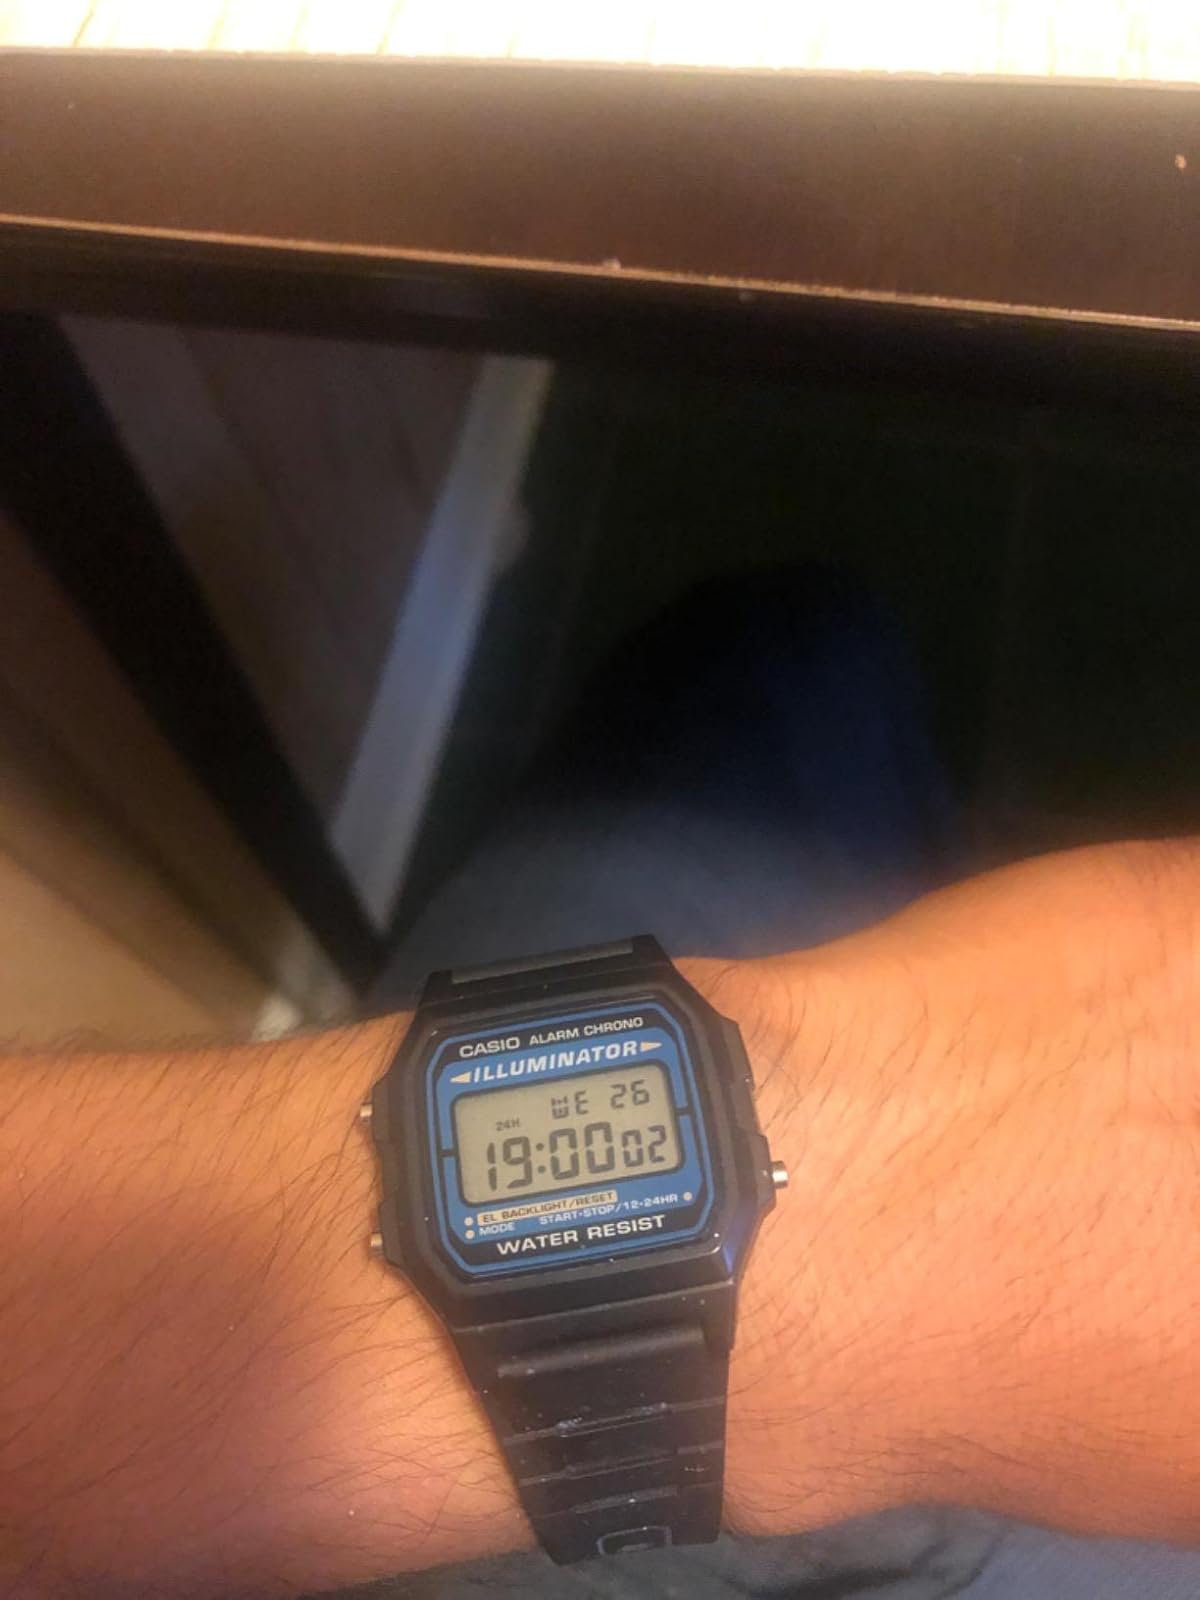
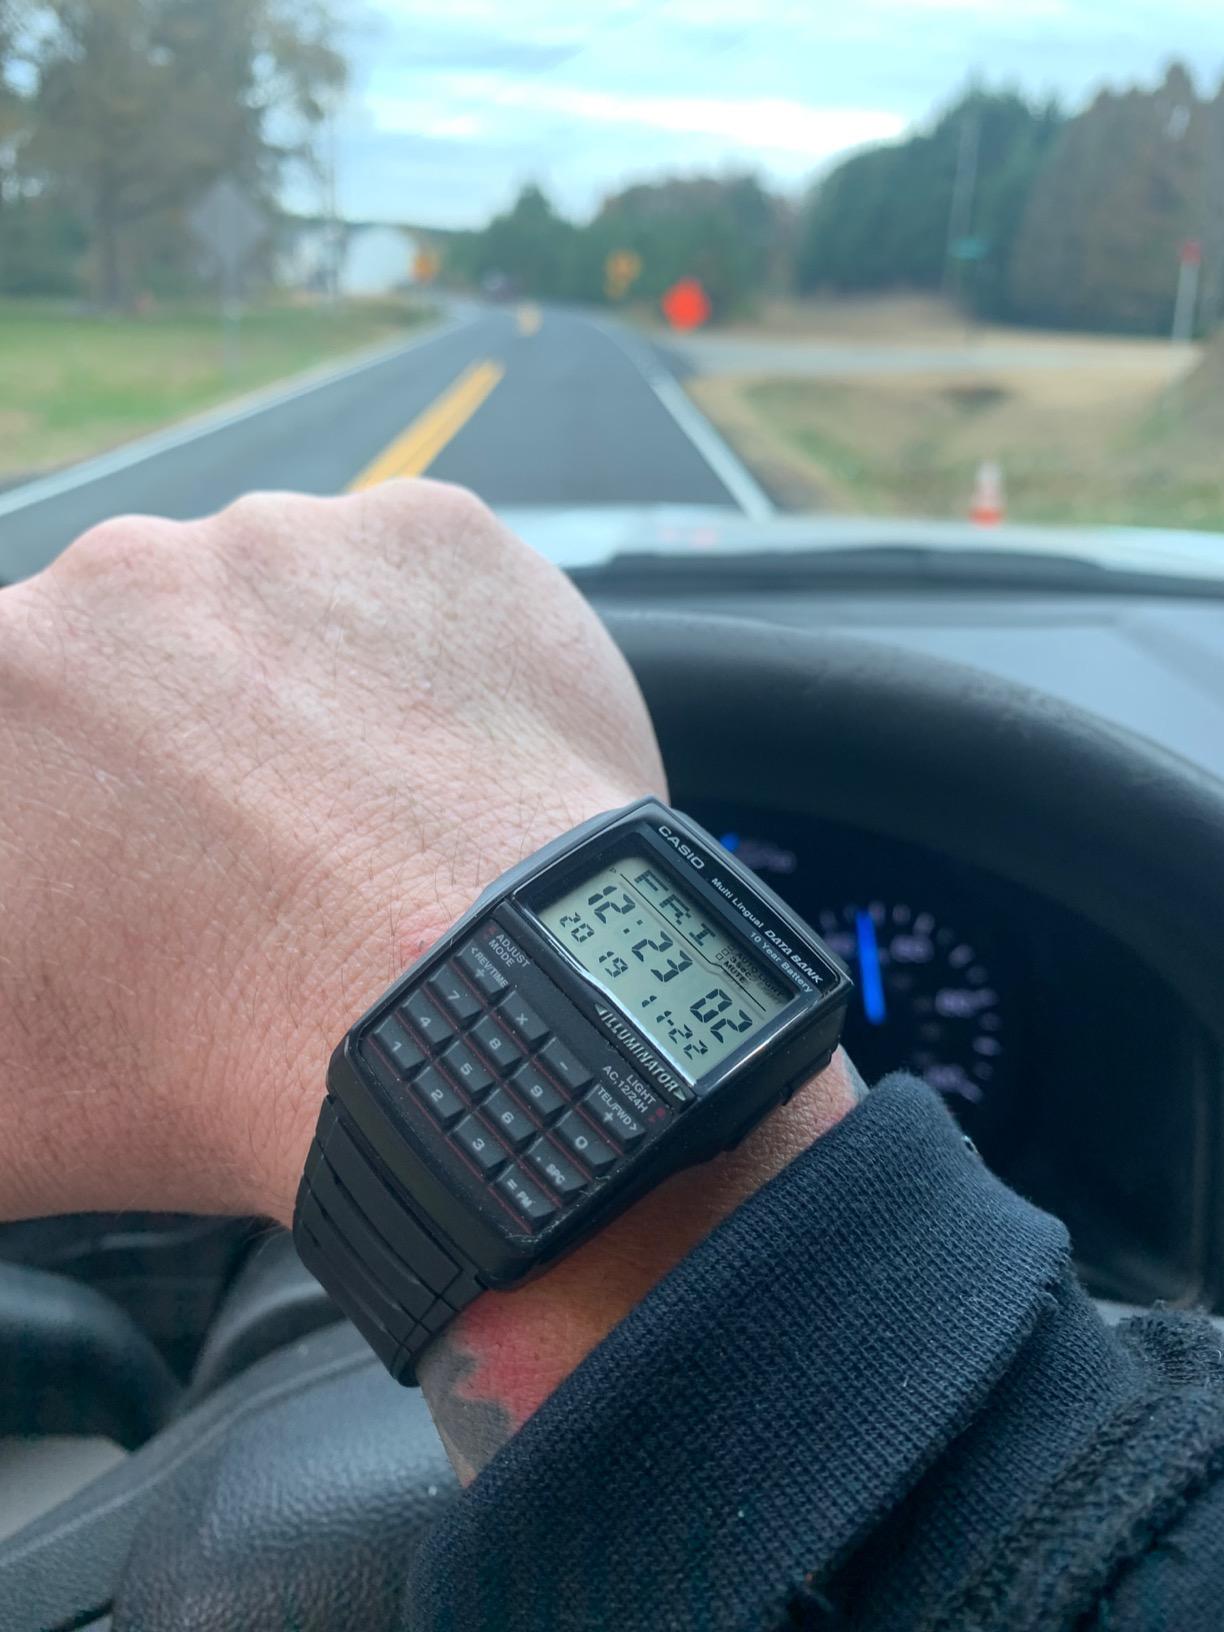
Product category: accessories_watch
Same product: no